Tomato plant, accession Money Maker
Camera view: bottom (45 deg); turntable rotation: 120 degrees
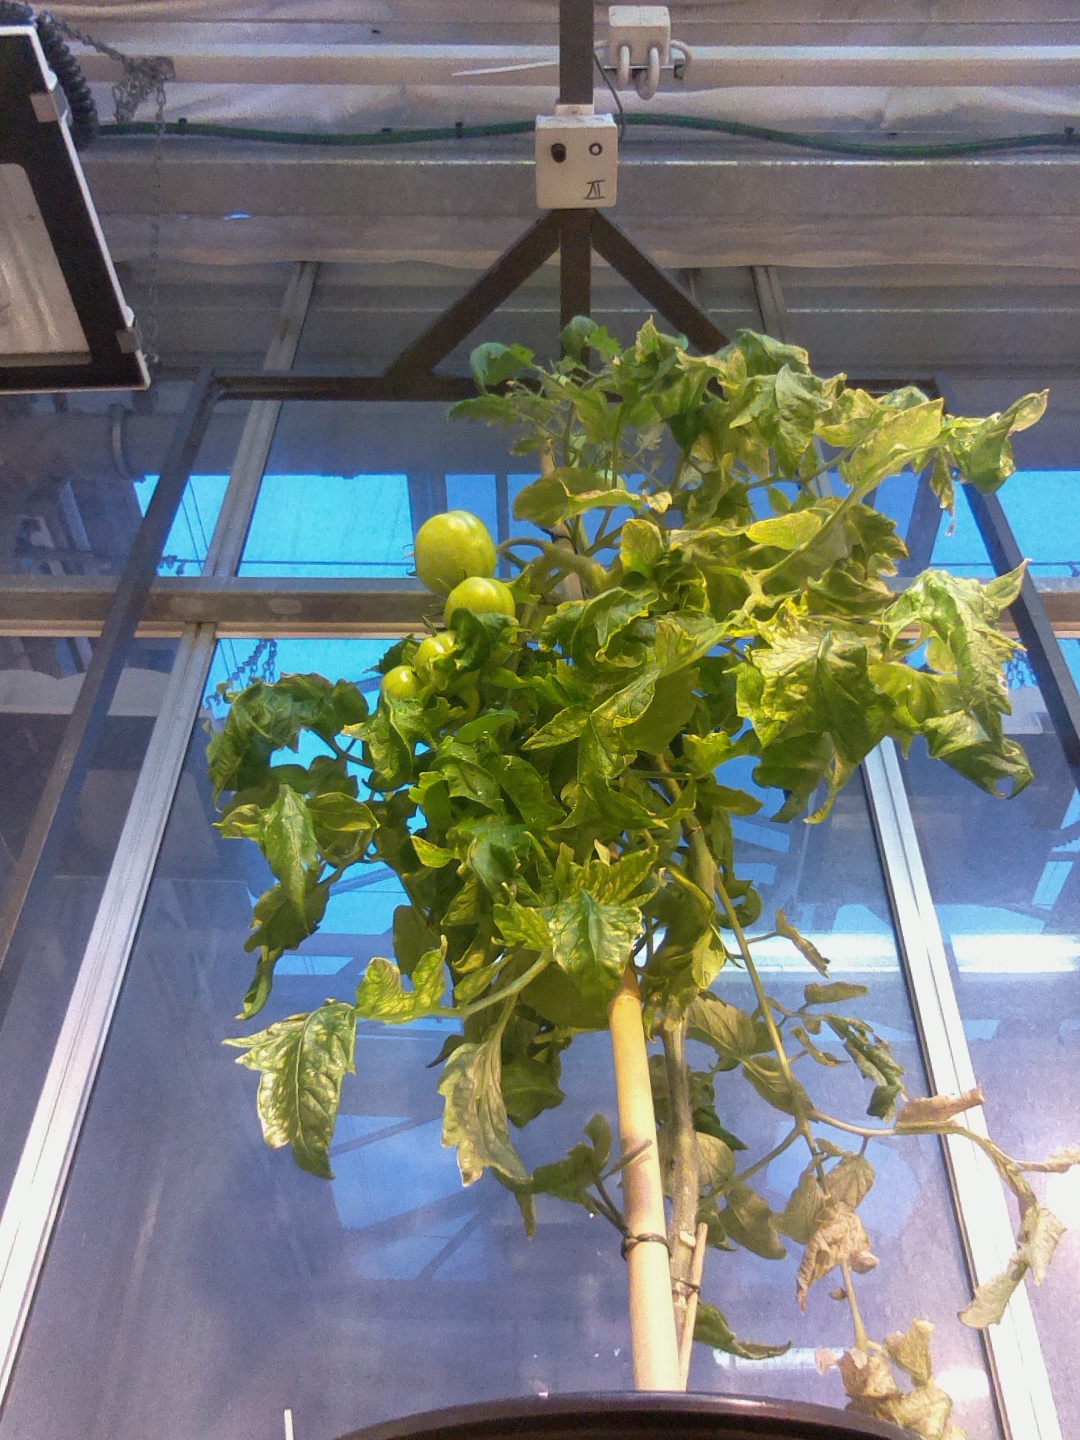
BBCH growth stage 79: 90% -100% of final fruit size